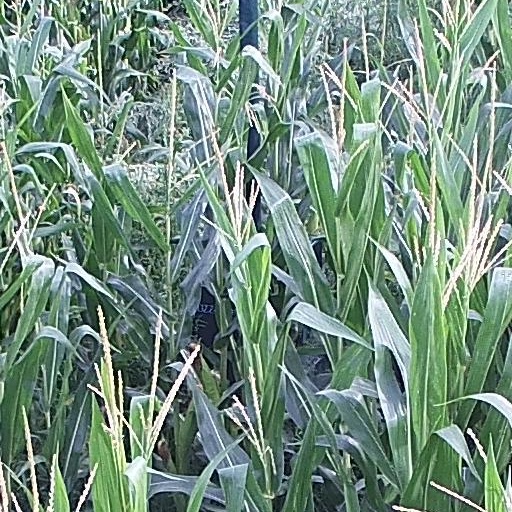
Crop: maize; corn